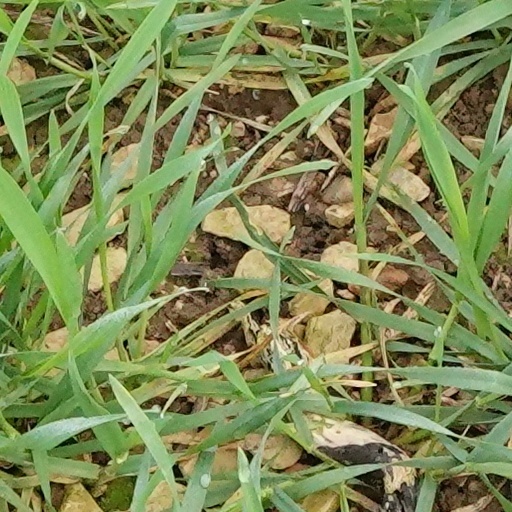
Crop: wheat